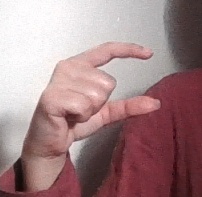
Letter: dal